Erectile dysfunction

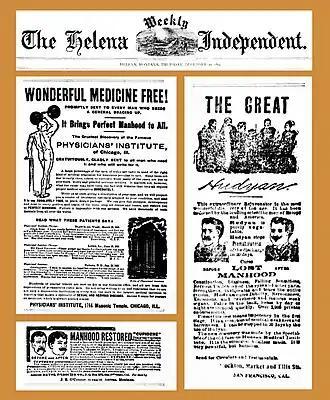
One ad from 1897 claims to restore "perfect manhood. Failure is impossible with our method". Another "will quickly cure you of all nervous or diseases of the generative organs, such as Lost Manhood, Insomnia, Pains in the Back, Seminal Emissions, Nervous Debility, Pimples, Unfitness to Marry, Exhausting Drains, Varicocele and Constipation". The U.S. Federal Trade Commission warns that "phony cures" exist even today.

Treatment depends on the underlying cause. In general, exercise, particularly of the aerobic type, is effective for preventing ED during midlife. Counseling can be used if the underlying cause is psychological, including how to lower stress or anxiety related to sex. Medications by mouth and vacuum erection devices are first-line treatments, followed by injections of drugs into the penis, as well as penile implants. Vascular reconstructive surgeries are beneficial in certain groups. Treatments, other than surgery, do not fix the underlying physiological problem, but are used as needed before sex.